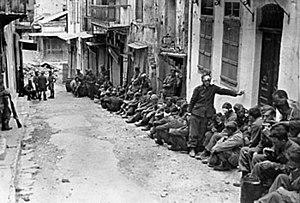
La Crète est la principale île grecque et également l'une des plus méridionales de Grèce. Elle représente une des frontières symboliques entre l'Occident et l'Orient.